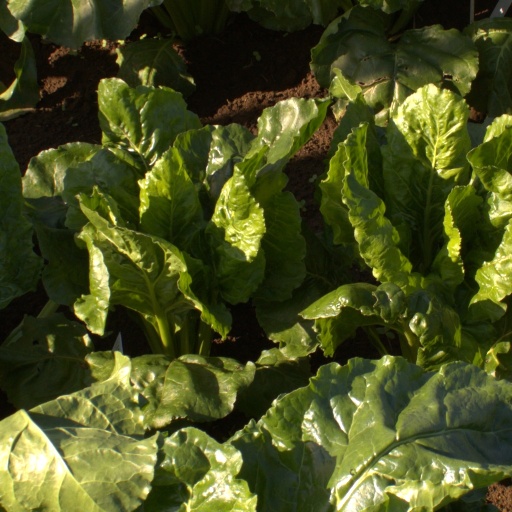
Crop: sugar beet